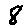
Label: 8